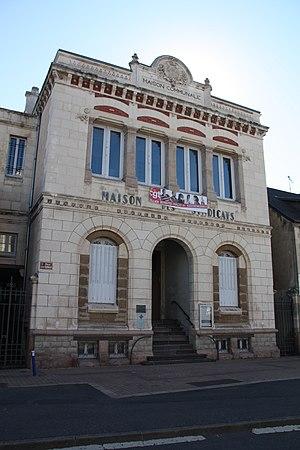
Maison communale de Montluçon France This file was uploaded with Commonist.
Cet article recense les monuments historiques de Montluçon, en France.
Gilbert Talbourdeau, né à Bourbon-l'Archambault le 14 novembre 1863 et mort à Montluçon le 4 juillet 1943 est un architecte français. Il était architecte municipal de Montluçon et a réalisé plusieurs monuments publics importants de la ville au tournant du XIXᵉ-XXᵉ siècles.